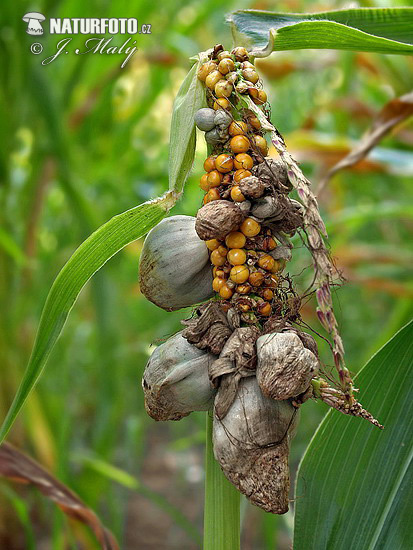
Plant: Corn
Disease: corn smut